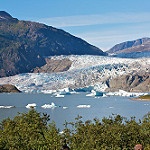
Scene: Outdoor